Yun Tusu

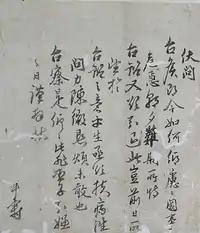
Letter of Yun Tusu

During the years following Seonjo's accession, the political environment surrounding the Joseon court shifted rapidly as Sarim literati filled up the ranks and the consort kin centered around Yi Ryang were ousted from the public sphere. A new generation of scholar-officials, with key figures including , and Chŏng Ch'ŏl, were appointed to principal government positions. Accordingly, Yun was selected to various senior positions, including the Chief Censor of the and the third minister of personnel. From September 1574, he was put in charge of supervising the civil service examinations, becoming an assistant examiner the following month.